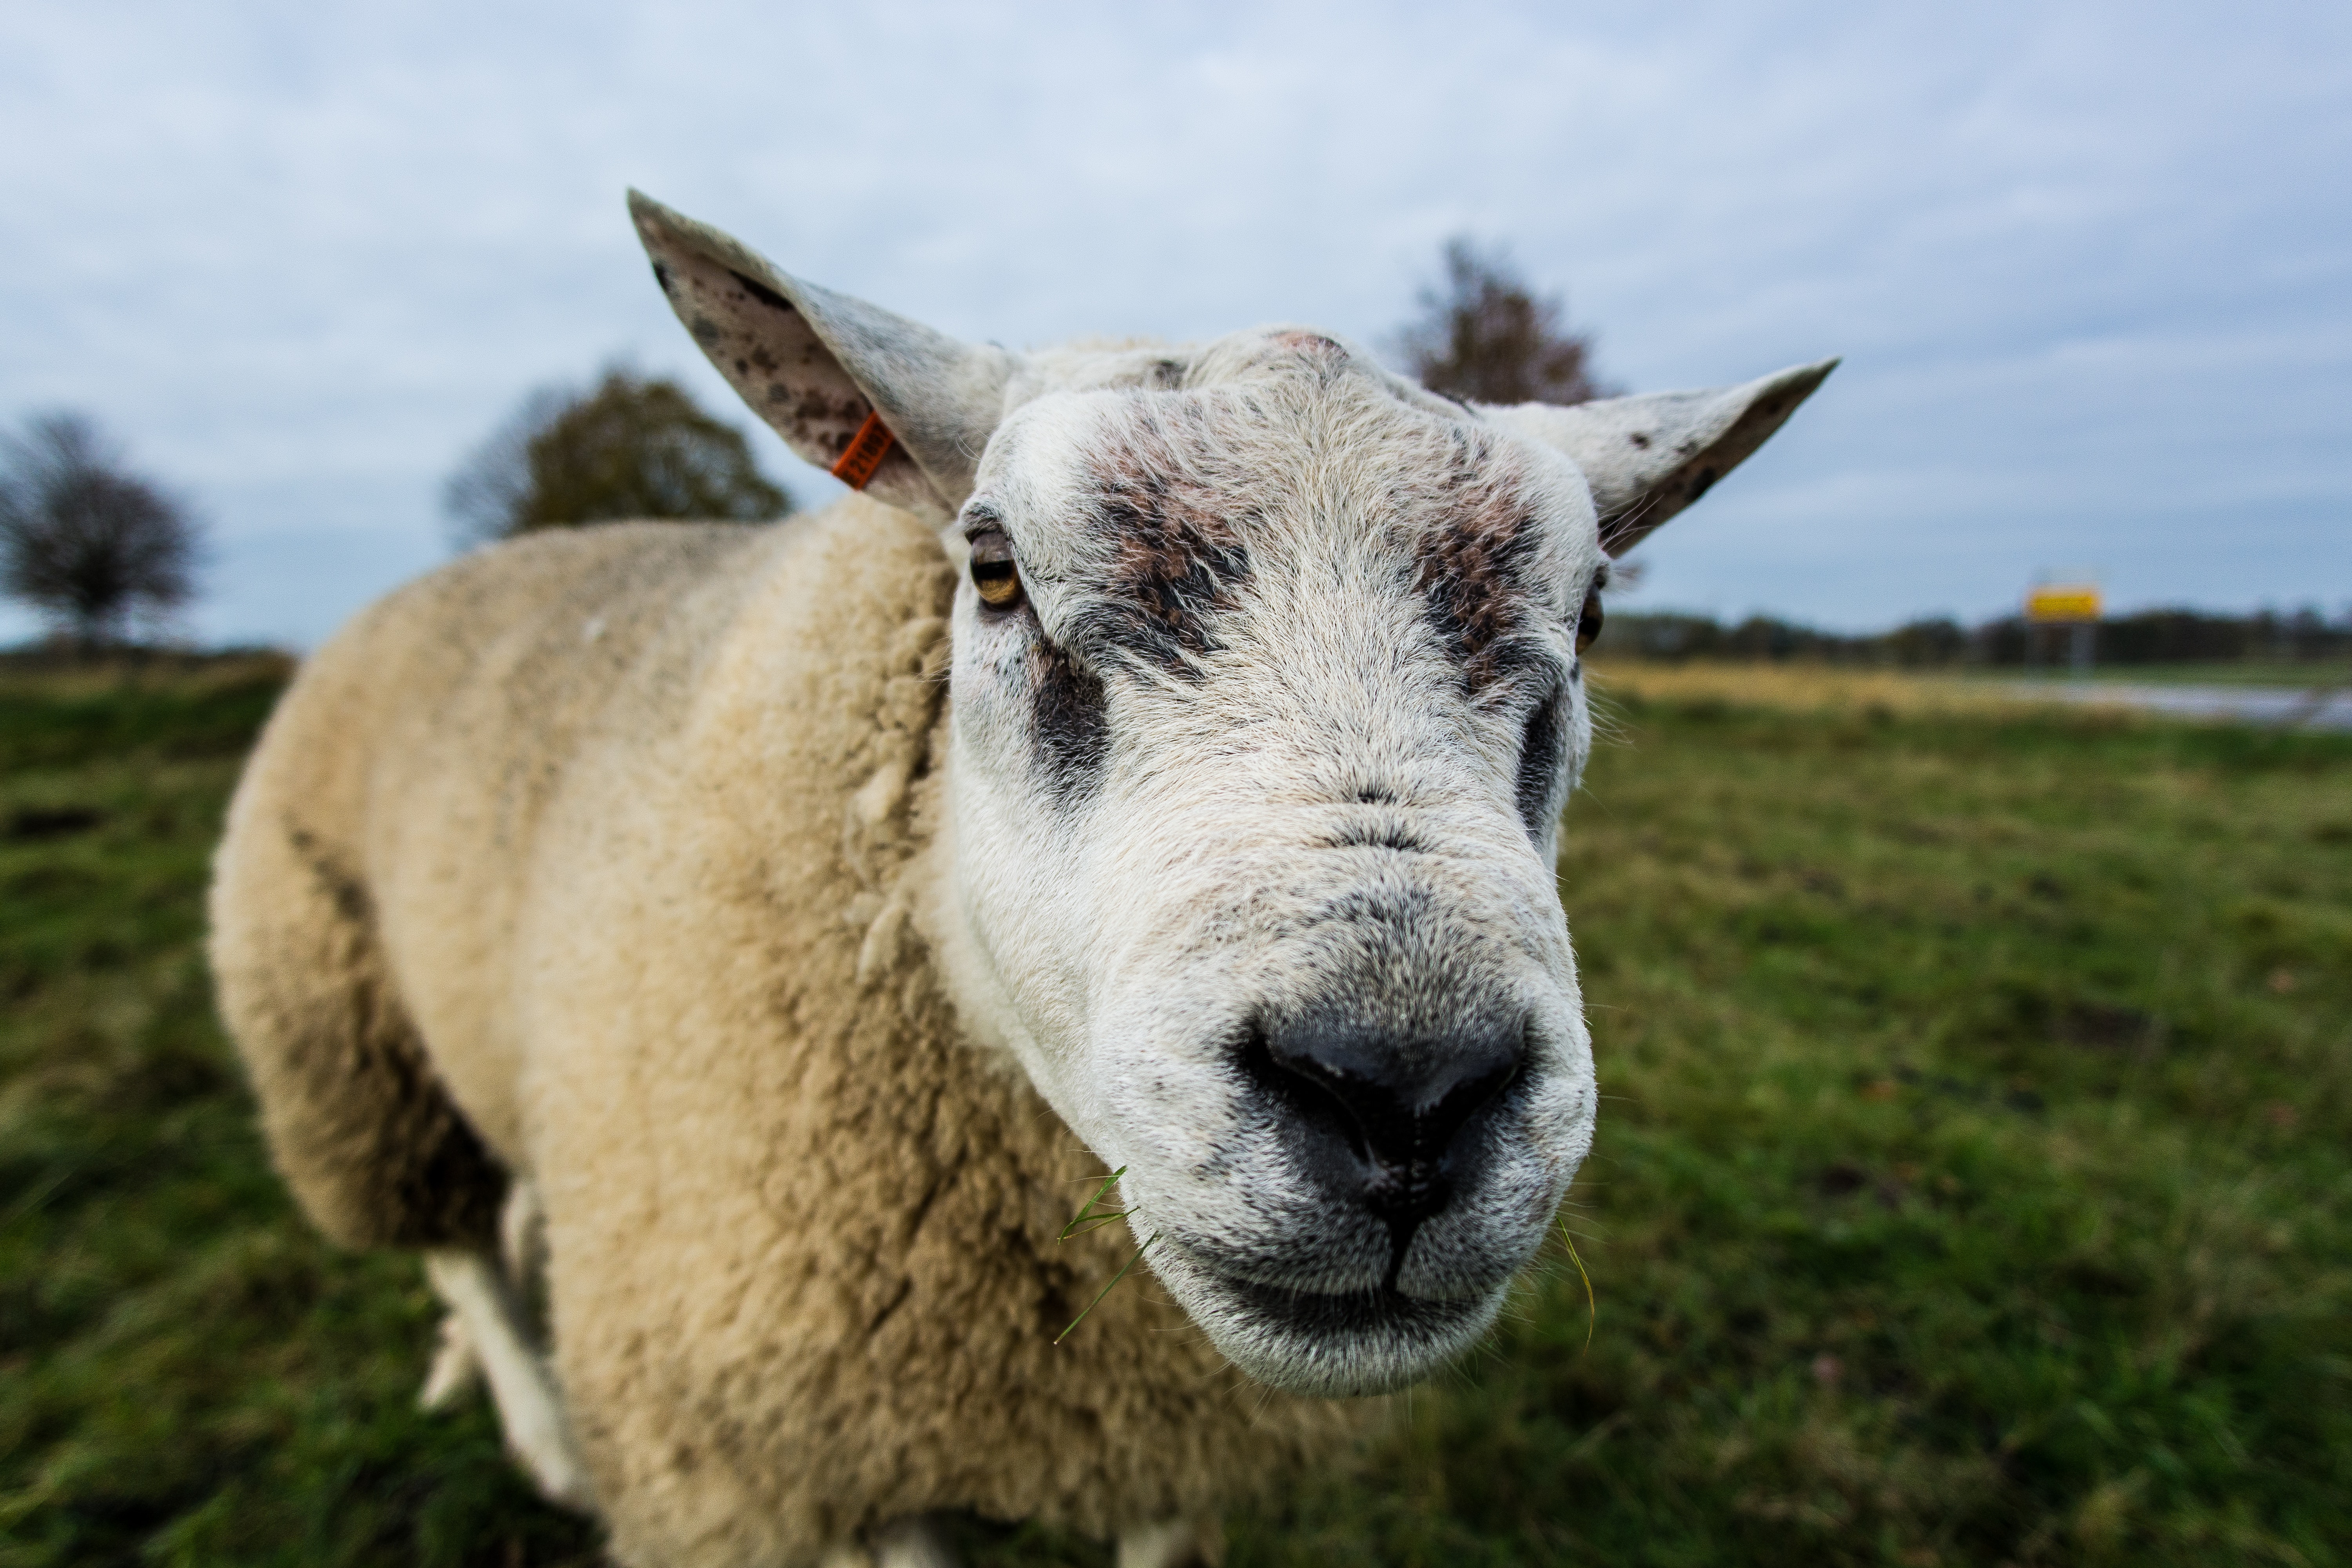
vertebrate, mammal, sheep, goats, goat, livestock, snout, cow goat family, pasture, sky, wildlife, grass, eye, terrestrial animal, spring, rural area, bathtub, lamb and mutton, ear, horn, photography, goat antelope, fur, plant, meadow, farm, fawn, grassland